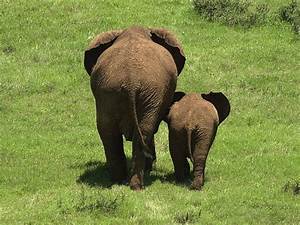
Label: elephant